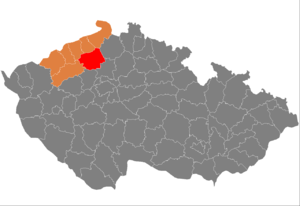
Le district de Litoměřice est un des sept districts de la région d'Ústí nad Labem, en Tchéquie. Son chef-lieu est la ville de Litoměřice.